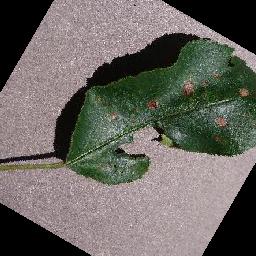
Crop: apple
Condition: black_rot